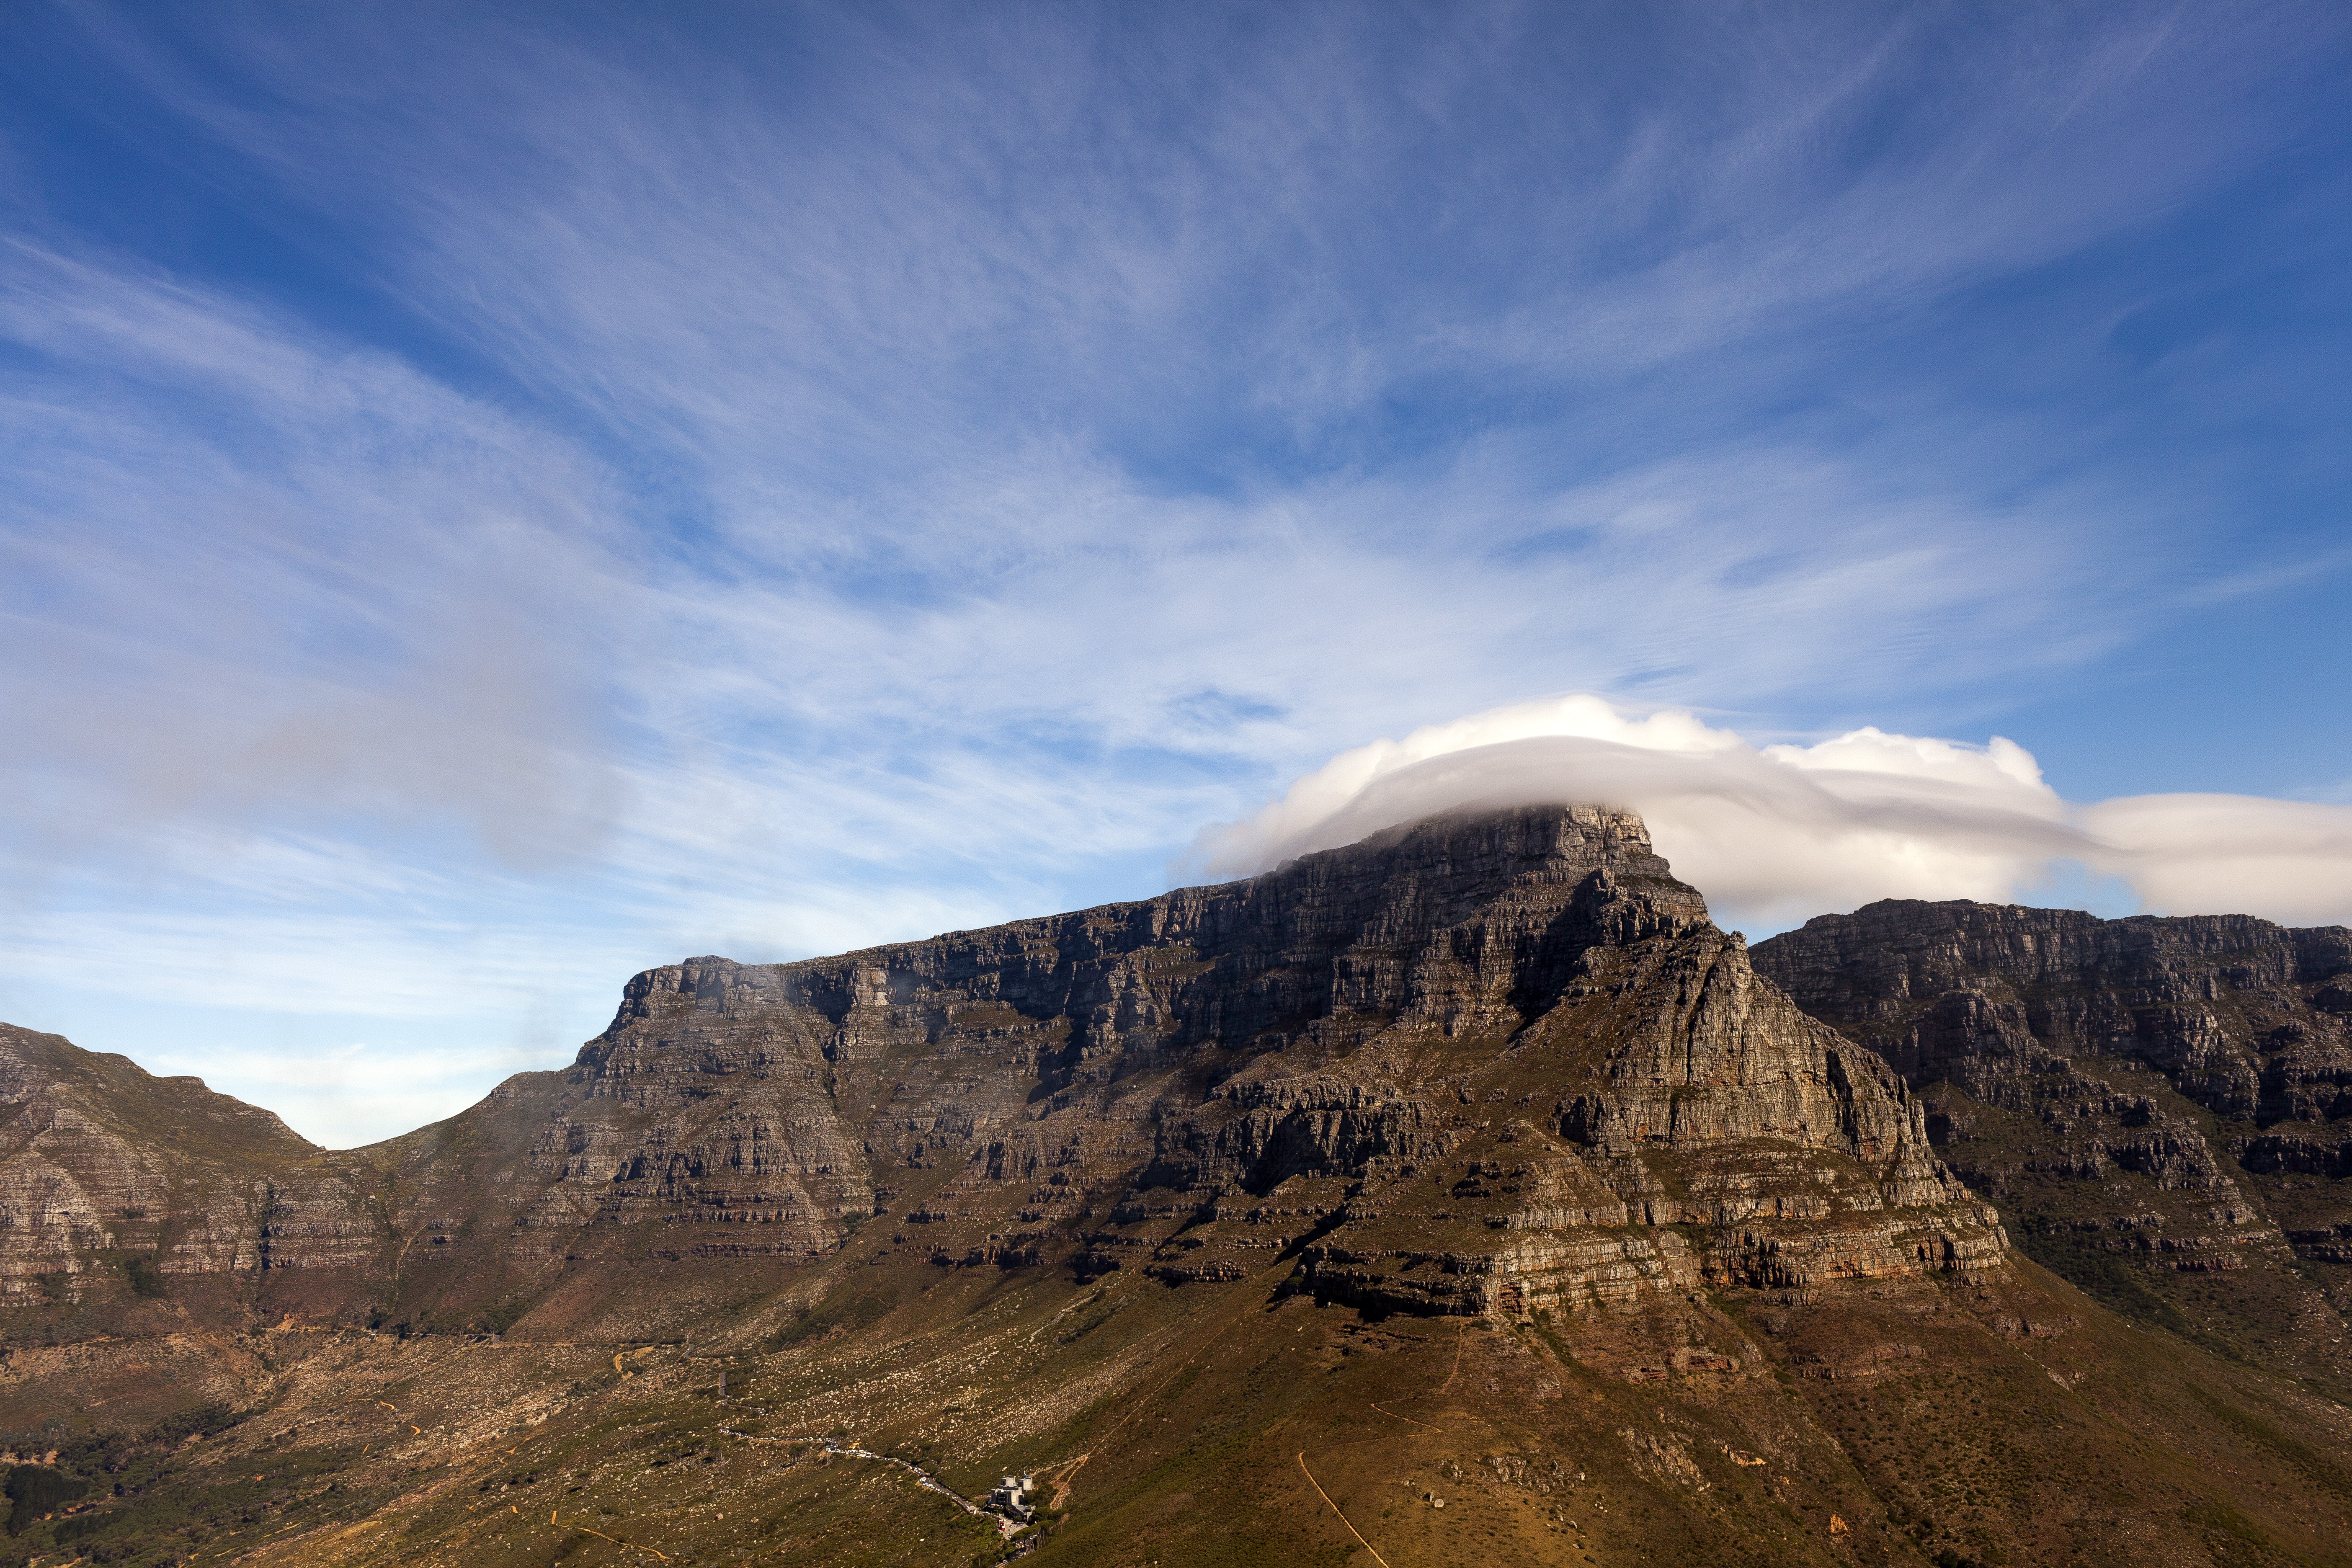
table, landscape, nature, rock, wilderness, mountain, snow, cloud, sky, hill, view, valley, mountain range, stone, high, steep, terrain, ridge, summit, clouds, geology, alps, mesa, badlands, plateau, vertical, massive, slopes, landform, mountain pass, geographical feature, mountainous landforms